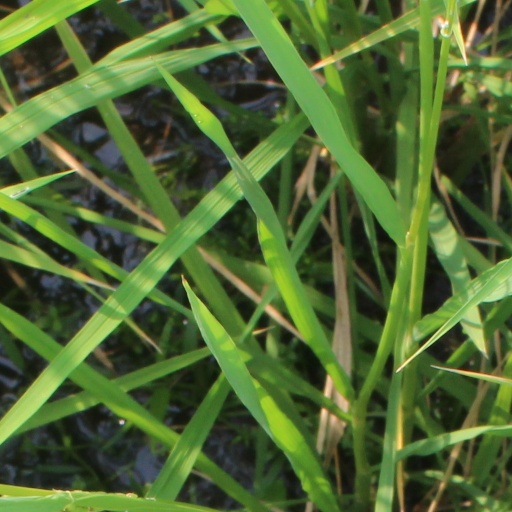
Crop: rice